Trial of Milan Martić

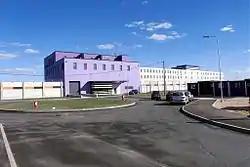
Tartu prison where Martić has been imprisoned since 2009

The Appeals Chamber of the ICTY accepted appeals from both Martić and the Prosecutor. The Defense requested the finding of a not guilty verdict or a re-trial based on alleged errors of law and fact. The Prosecution presented one ground of appeal, asking for a revision of the sentence due to an alleged error of law. Appeals hearings took place on 25–26 June 2008. The Appeals Chamber dismissed nine grounds of Martić's appeal and accepted two sub-grounds of the fifth ground of appeal, reversing Martić's convictions relating to specific alleged crimes committed in Benkovac, Cerovljani, Vukovići, and Poljanak.